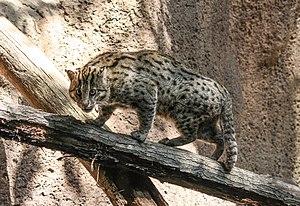
Chat viverrin (Prionailurus viverrinus) au Zoo de San Diego, California
Le Chat viverrin, aussi appelé Chat pêcheur, est une espèce de félins. Félin de taille moyenne au dimorphisme sexuel marqué, le Chat pêcheur est adapté pour la chasse en milieu aquatique avec son corps ramassé, sa queue petite et épaisse, son crâne allongé aux petites oreilles implantées en arrière de la tête, ses pattes palmées aux griffes semi-rétractiles.